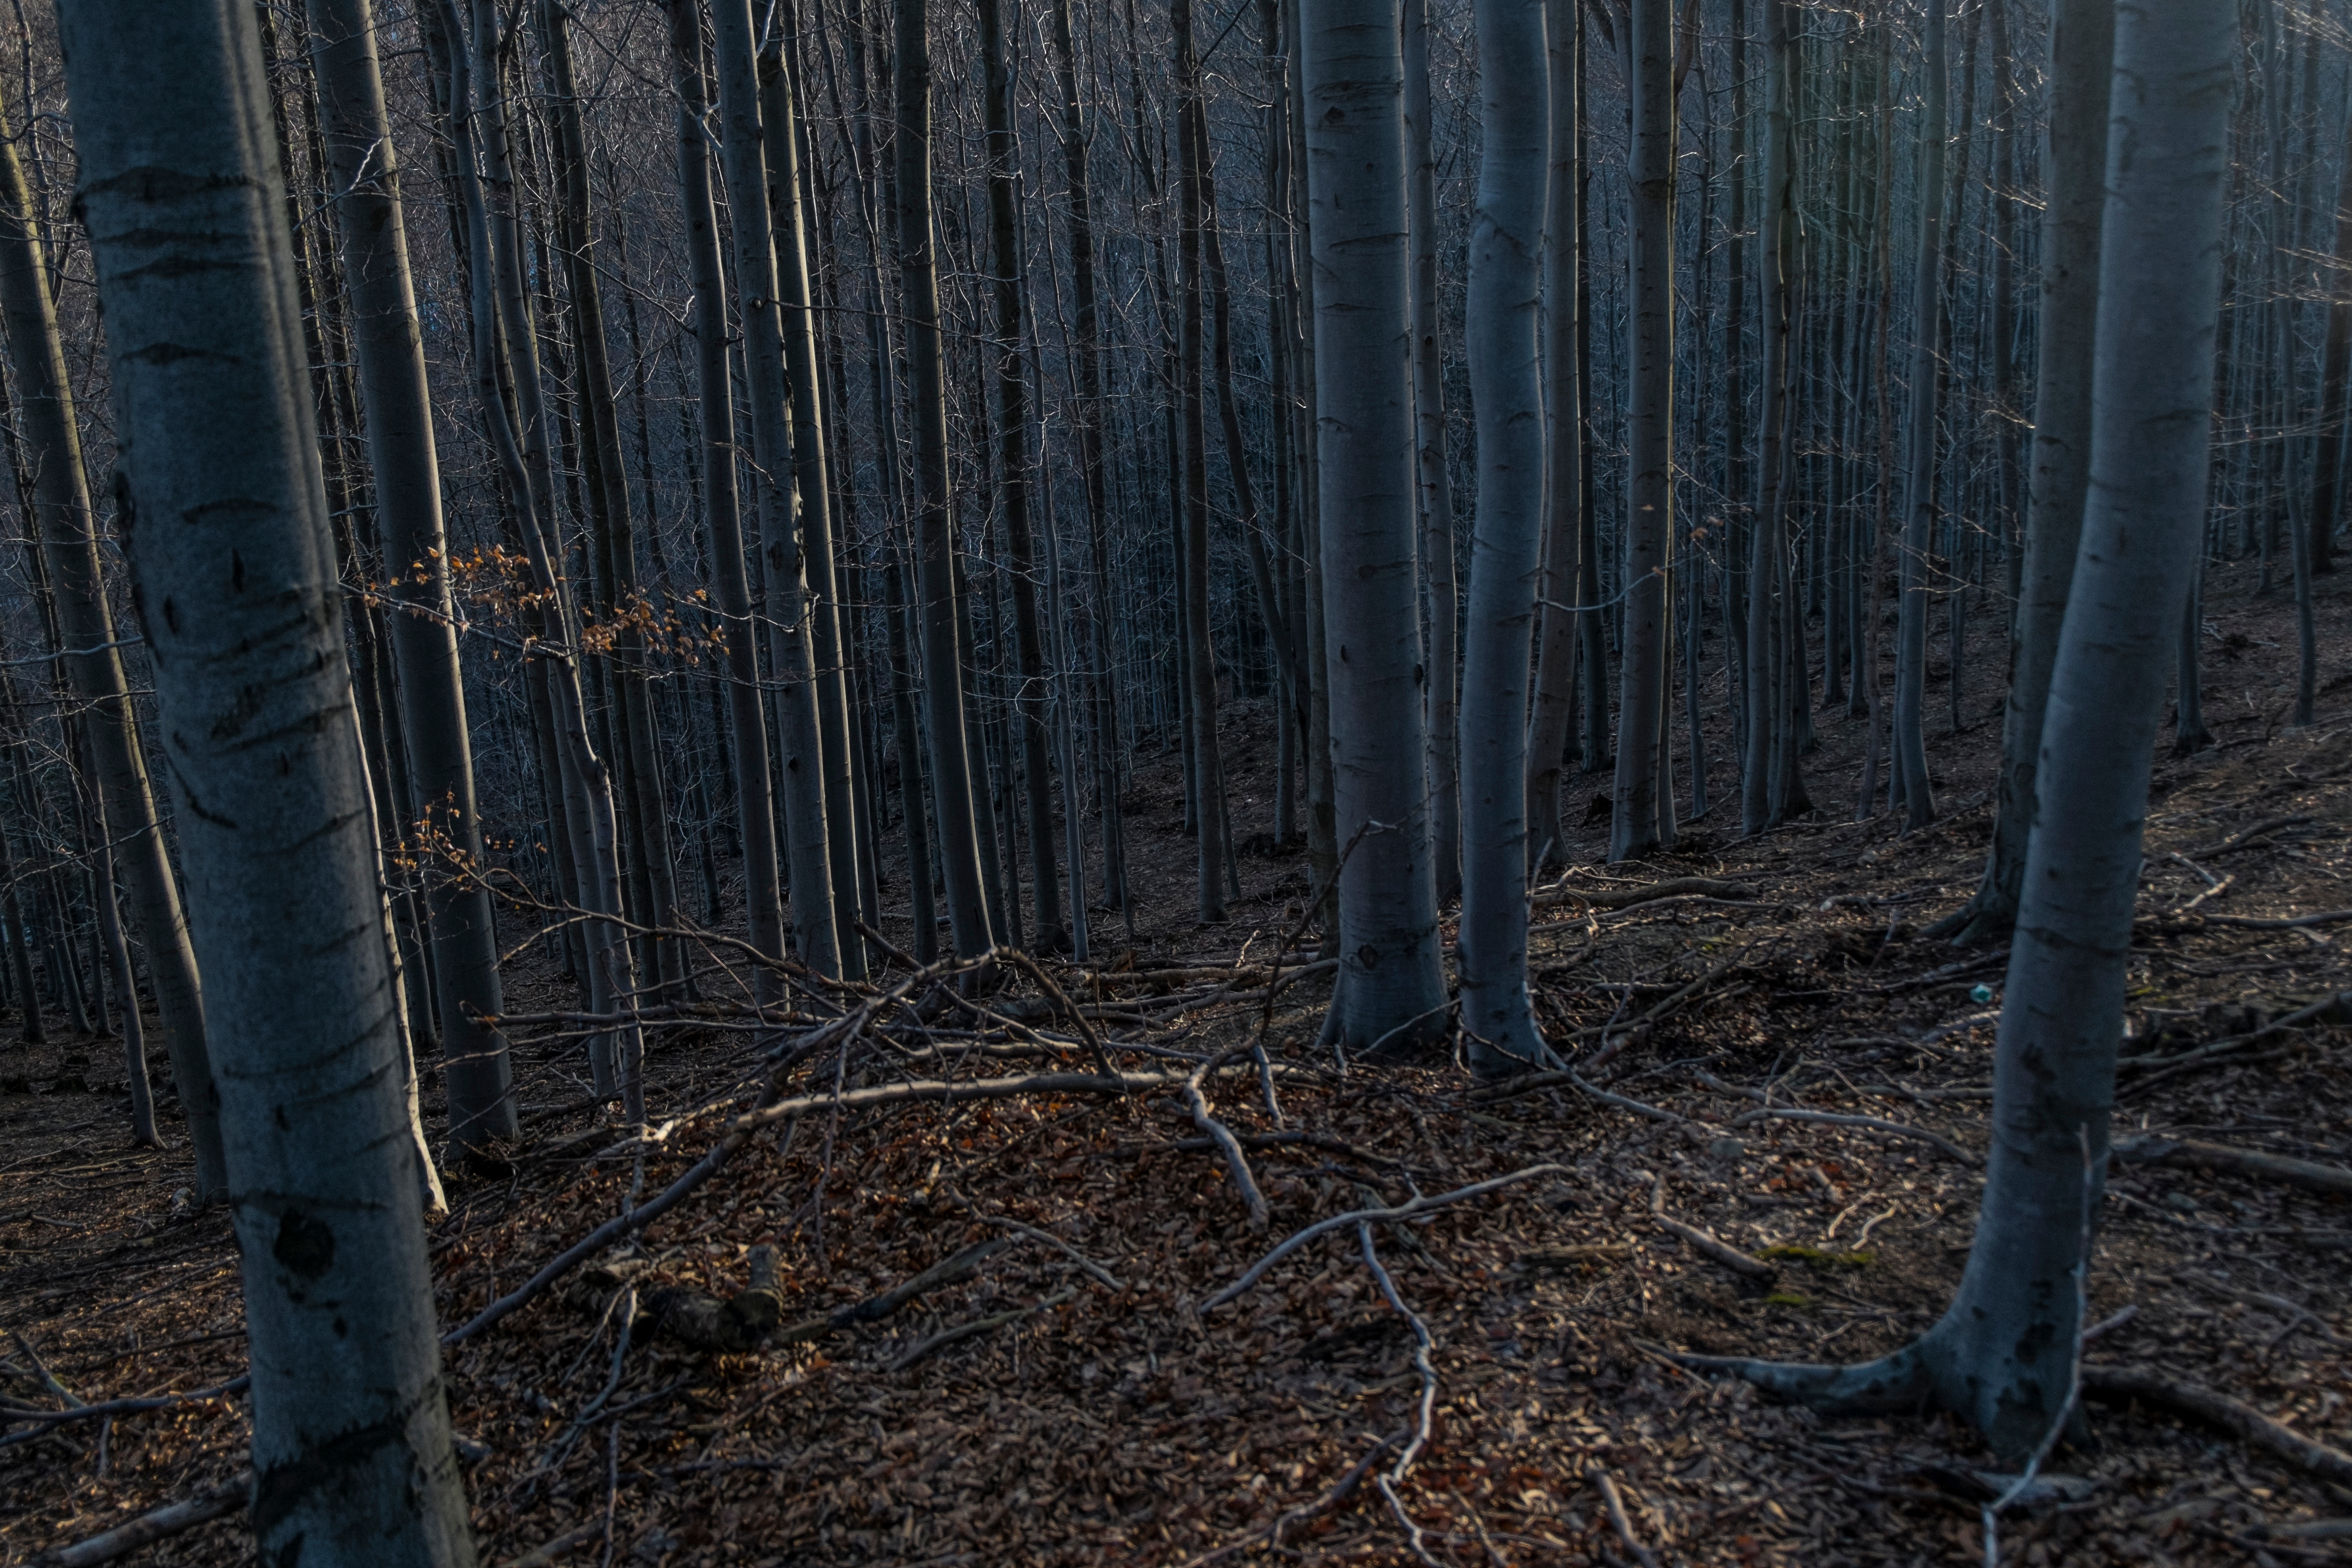
tree, nature, forest, branch, winter, plant, wood, sunlight, leaf, trunk, autumn, soil, season, wetland, woodland, habitat, ecosystem, natural environment, woody plant